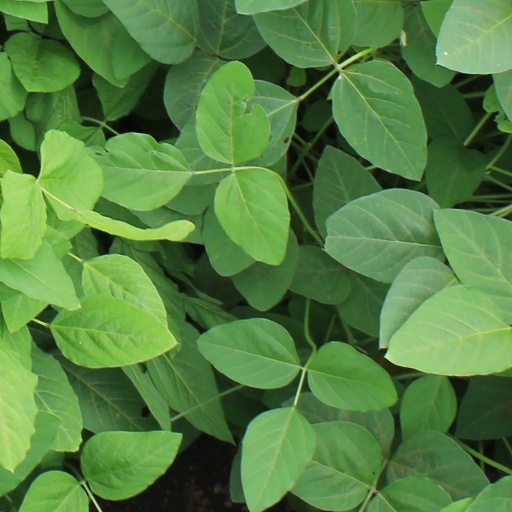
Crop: soybean